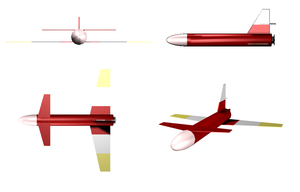
L’Ababil est un drone iranien des années 1990.